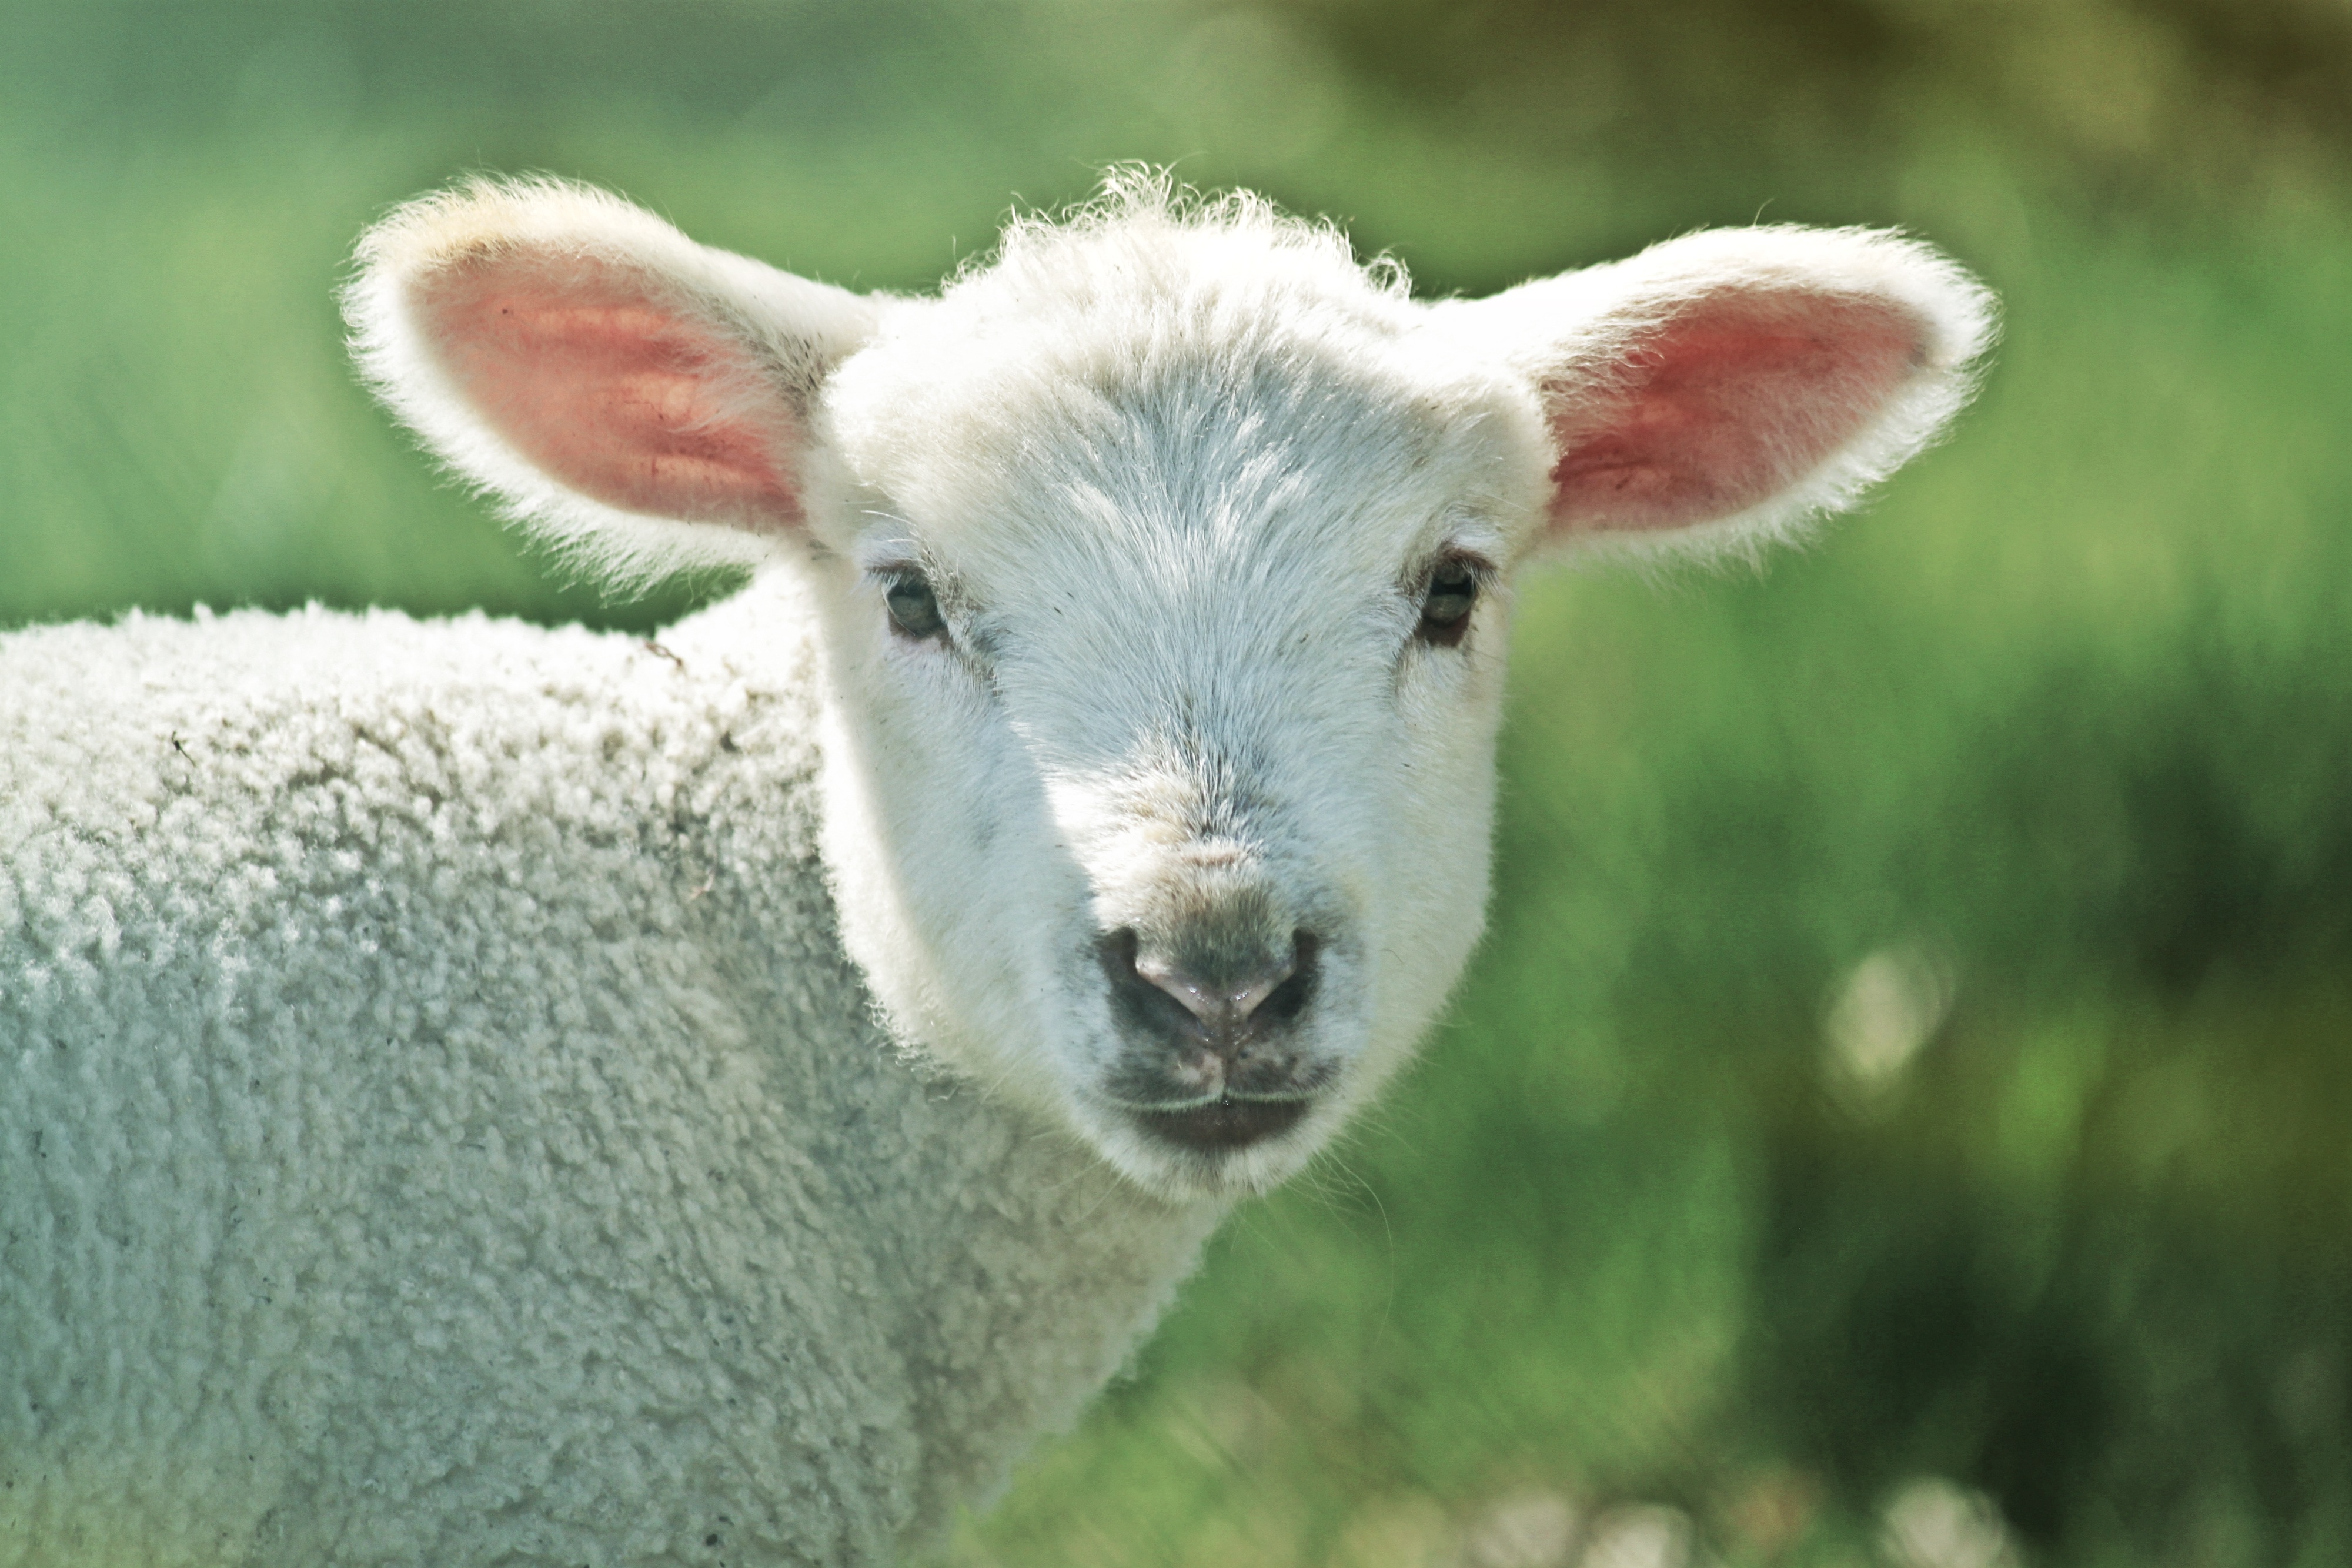
nature, meadow, sweet, animal, cute, fur, portrait, pasture, grazing, livestock, sheep, clean, mammal, agriculture, wool, fauna, lamb, grassland, ears, head, vertebrate, sheeps, curious, animal world, passover, animal portrait, young animal, sch fchen, cow goat family, clean closeup